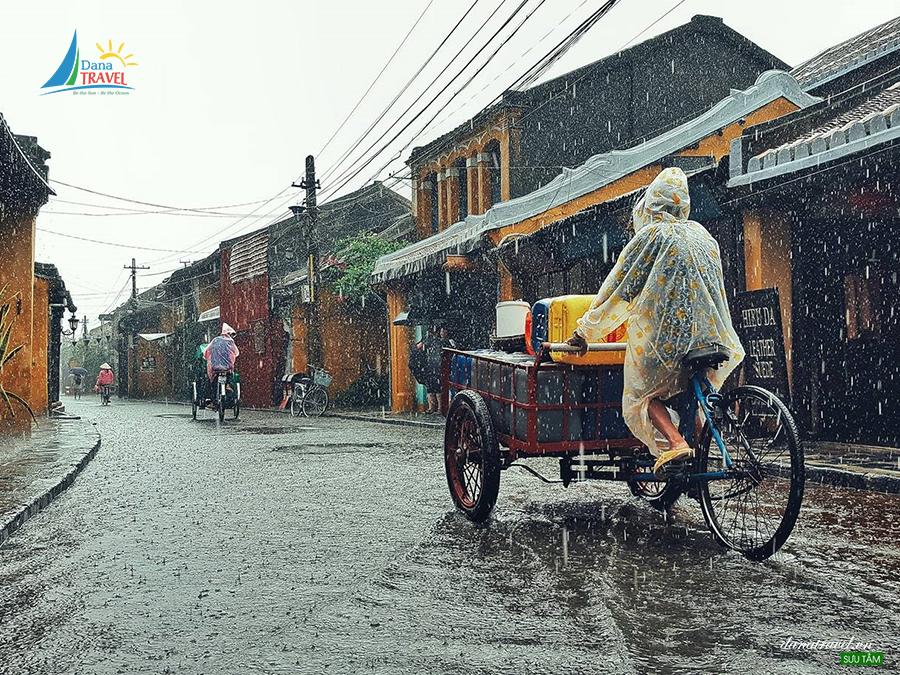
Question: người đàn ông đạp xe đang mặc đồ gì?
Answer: ông ấy mặc áo mưa